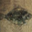
Label: flatfish